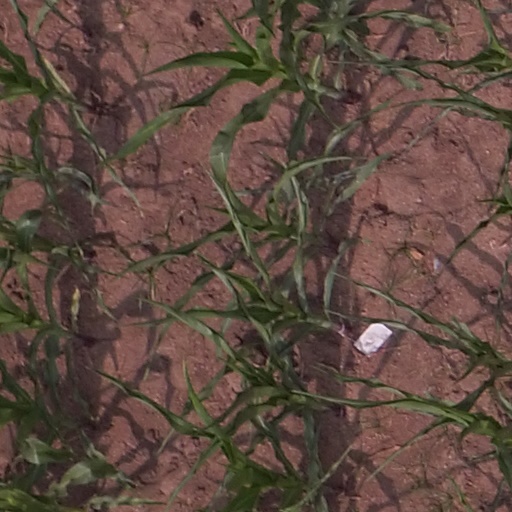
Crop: maize; corn